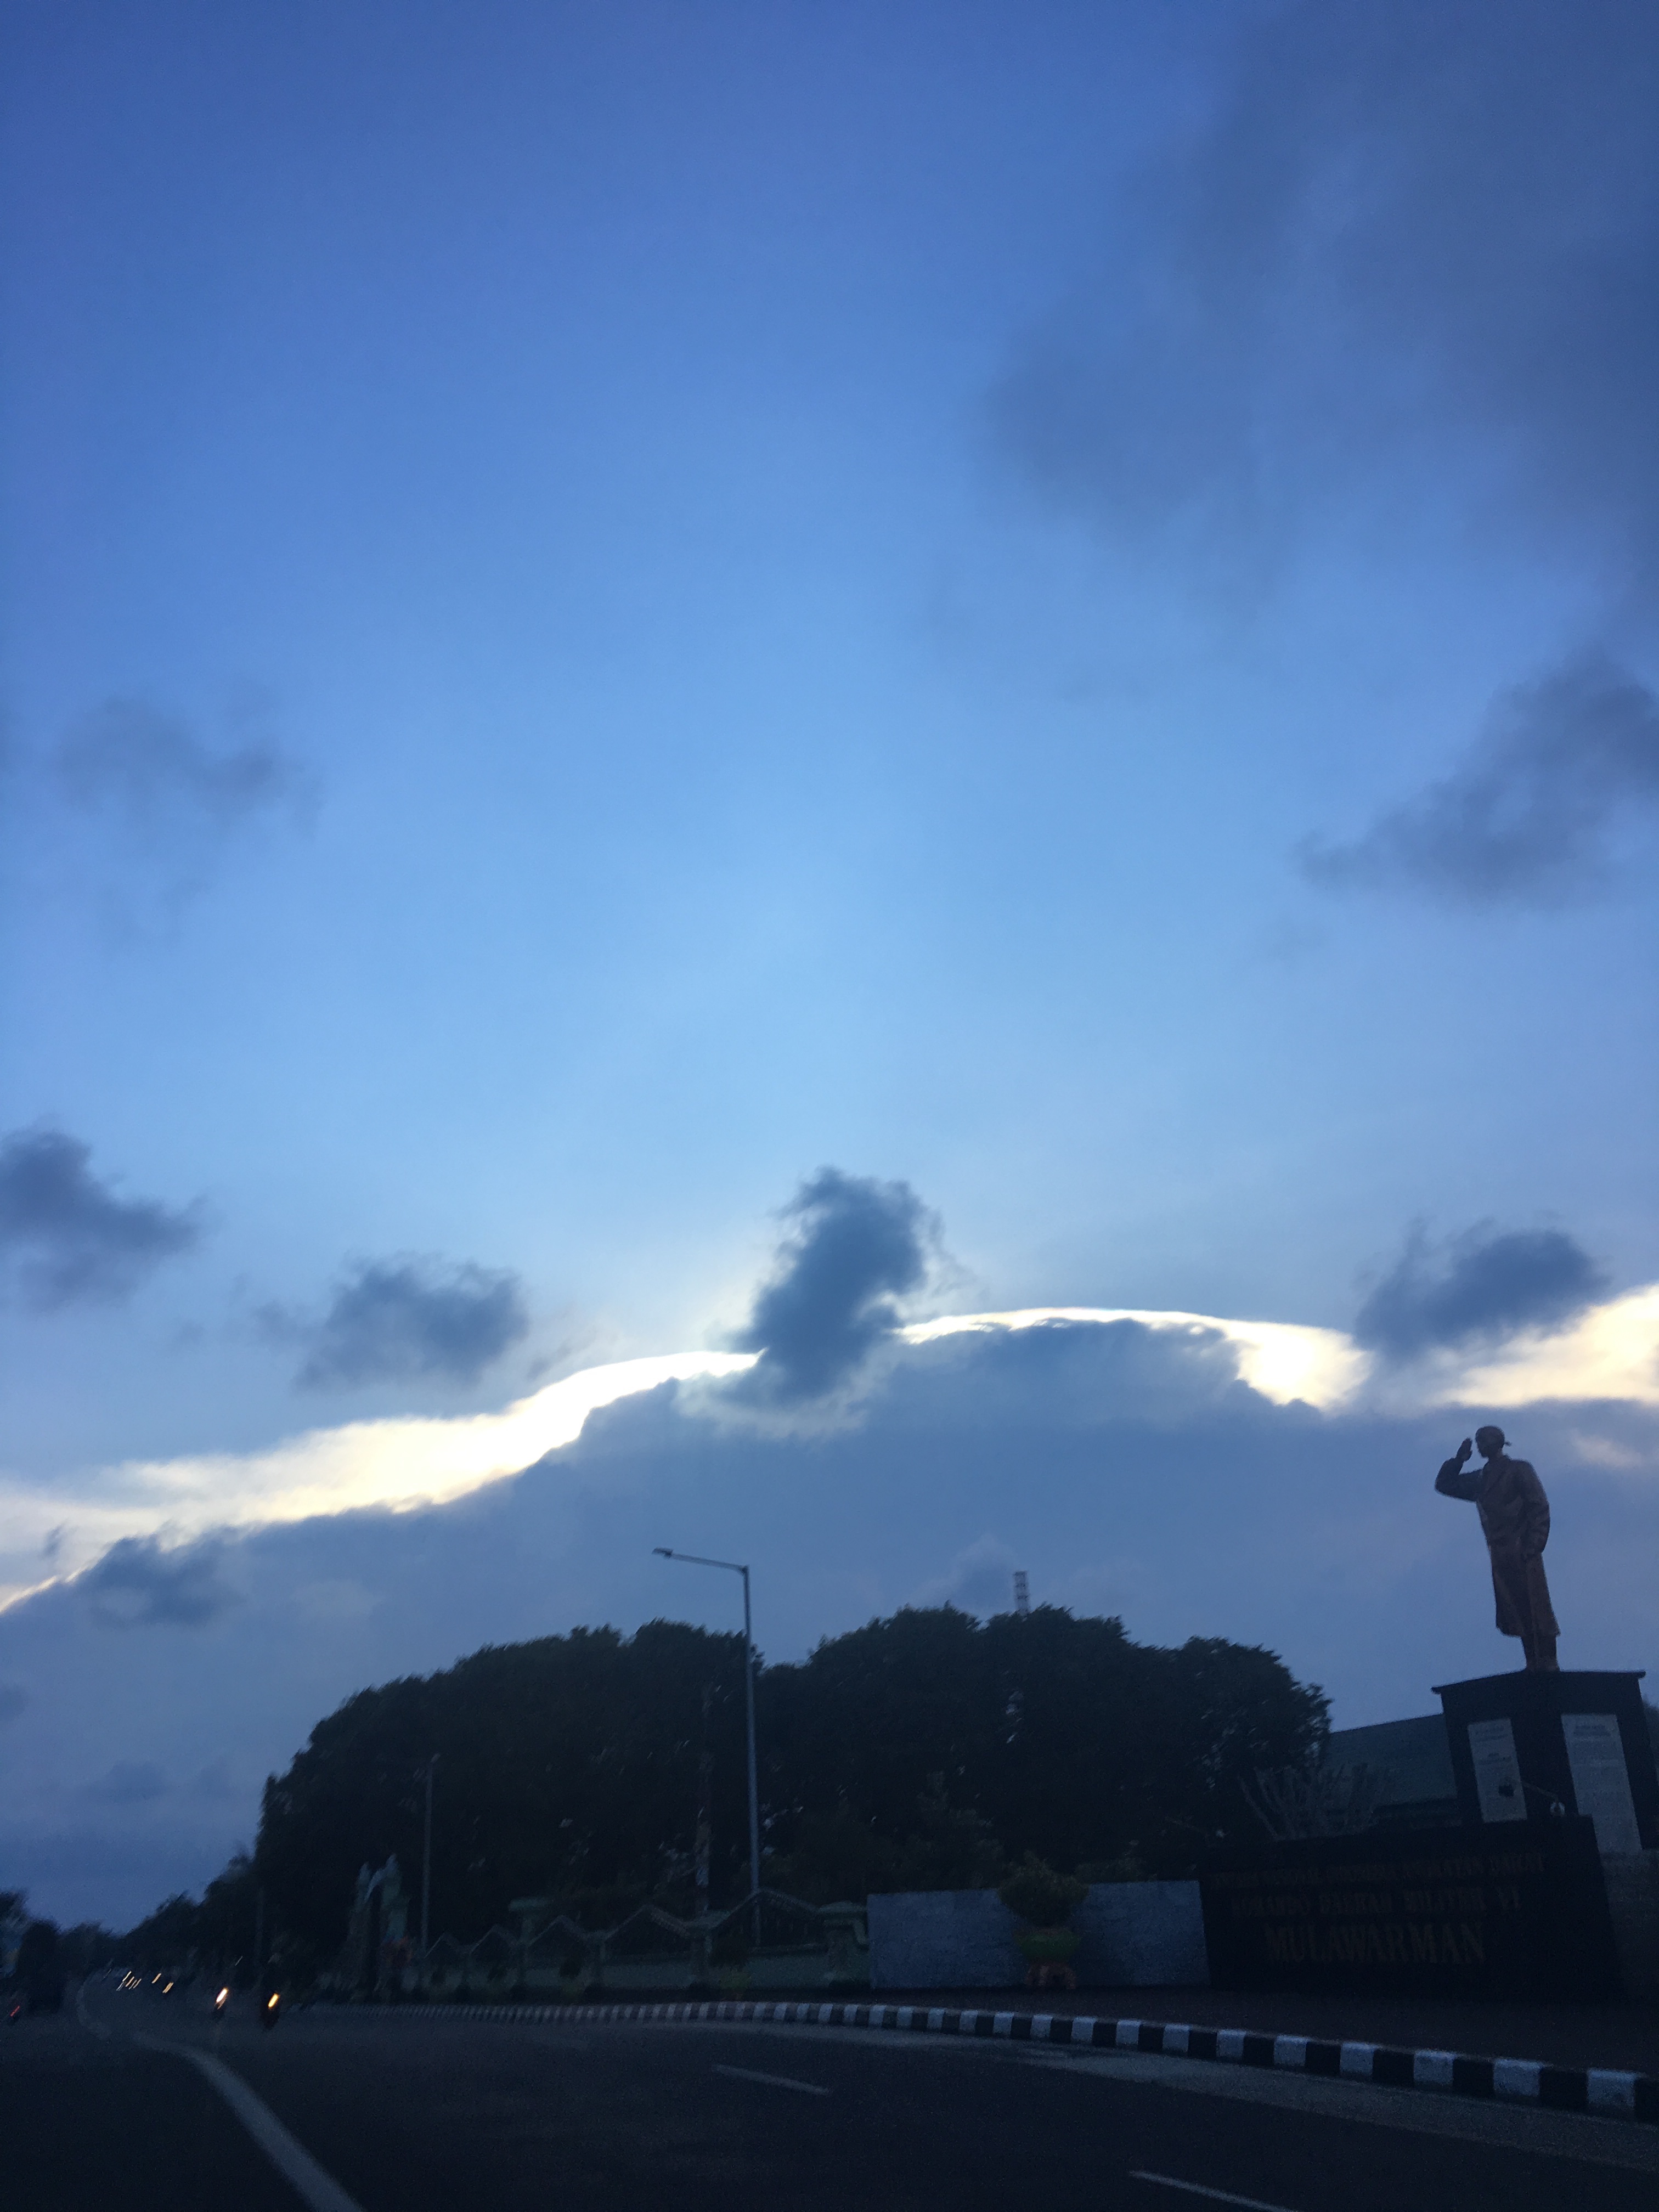
horizon, cloud, sky, sunlight, morning, dawn, atmosphere, dusk, evening, weather, meteorological phenomenon, atmospheric phenomenon, atmosphere of earth